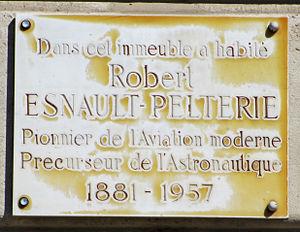
La rue de Constantine est une voie du 7ᵉ arrondissement de Paris.
Robert Esnault-Pelterie, né le 8 novembre 1881 à Paris 9ᵉ et mort le 6 décembre 1957 à Nice, est un ingénieur aéronautique et inventeur français. On lui doit notamment les inventions de l'aileron et du manche à balai ainsi que le développement du moteur en étoile. En 1907, il est le premier à faire voler un avion monoplan à structure métallique, le REP 1 dont il a assuré entièrement la conception et l'assemblage, y compris ceux du moteur. Il figure aussi parmi les pionniers de l'astronautique, dont il a été l'un des premiers théoriciens.
Esnault-Pelterie REP 1 et REP 2 sont les deux premiers avions prototypes expérimentaux monoplans, construits entre 1906 et 1908, par le constructeur aéronautique français REP International, du pionnier de l'histoire de l'aviation Robert Esnault-Pelterie.